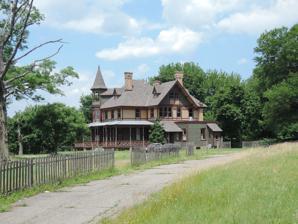
Building: Kreischer House
Country: United States of America
Year built: 1885
Historic house in Staten Island, New York United States historic place Kreischer Mansion U.S. National Register of Historic Places New York City Landmark No. 0391 Show map of New York City Show map of New York Show map of the United States Location 4500 Arthur Kill Rd. , Staten Island, New York Coordinates 40°31′57″N 74°14′18″W / 40.53250°N 74.23833°W / 40.53250; -74.23833 Area 1 acre (0.40 ha) Built ca. 1885 Architectural style American Queen Anne NRHP reference No. 82001199 NYCL No. 0391 Significant dates Added to NRHP October 29, 1982 Designated NYCL February 20, 1968 Kreischer House , also known as Kreischer Mansion , is a historic home located in Charleston , Staten Island , . Built by German immigrant Balthasar Kreischer about 1885, it is a large, asymmetrically massed 2 + 1 ⁄ 2 -story, wood-frame house in the American Queen Anne style .  The rectangular house features spacious verandas , gables with jigsaw bargeboards , decorative railings, posts and brackets, tall chimneys, and a corner tower.  It was one of two mansions built by Kreischer for his sons.  The surviving house belonged to son Edward Kreischer; the other, to his brother Charles. It was added to the National Register of Historic Places in 1982. History On June 8, 1894, Edward B. Kreischer allegedly committed suicide by shooting himself in the right temple near his place of business, although murder is an ongoing theory. (Reportedly, his wife had an affair with a doctor, Kreischer found out, and his wife was poisoning him with the doctor's help.) Since then, there have been claims that Kreischer has haunted the property. Along with other local stories of the house's violent history, this has given the house a supernatural reputation, leading it to be used as a location on television shows including Boardwalk Empire . In 1998, the Kreischer Mansion was bought with the intention of restoration and eventual sale by Isaac Yomtovian. In 2008, then caretaker Joseph "Joe Black" Young was revealed to be a hitman for the Bonanno crime family , more specifically serving under Bonanno soldier Gino Galestro. He was convicted of the murder of rival mob associate Robert McKelvey, committed three years earlier on the property. See also List of New York City Designated Landmarks in Staten Island National Register of Historic Places listings in Richmond County, New York References